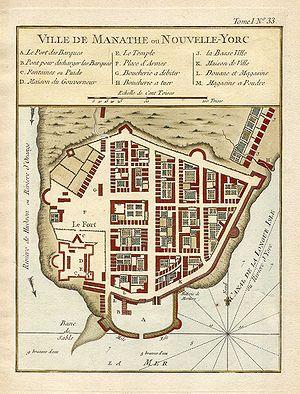
Une ville nouvelle, ville neuve ou ville planifiée est une ville, ou un ensemble de communes, qui naît généralement d’une volonté politique, et qui se construit peu à peu sur un emplacement auparavant peu ou pas habité.